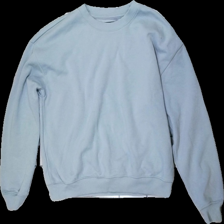
View: front
Type: Sweater
Category: Ladies
Brand: Lager 157
Colors: Blue
Material: 53% bomull 47% polyester
Cut: C-collar
Size: S
Season: All
Damage: smuts fläckar
Damage location: top right
Damage 2: smuts fläckar
Damage 2 location: middle center
Price range: <50
Recommended usage: Recycle
Description: blå långärmad tröja